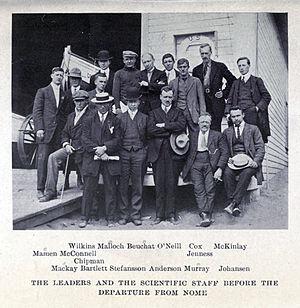
Le dernier voyage du Karluk, navire amiral de l'expédition canadienne dans l'arctique, désigne la perte du navire et la mort de près de la moitié de son équipage après une longue période de survie en terre arctique.
Henri Beuchat est un anthropologue et américaniste français.